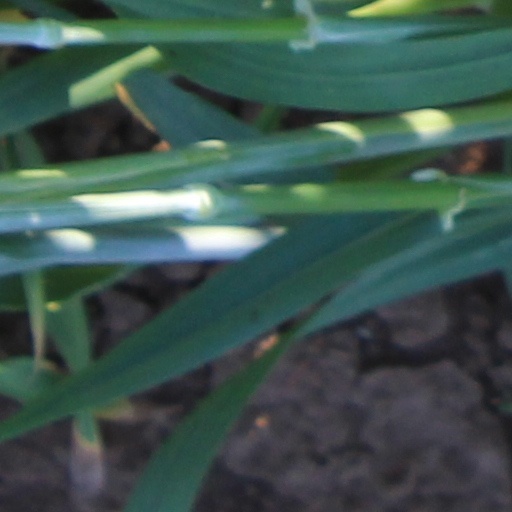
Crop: wheat